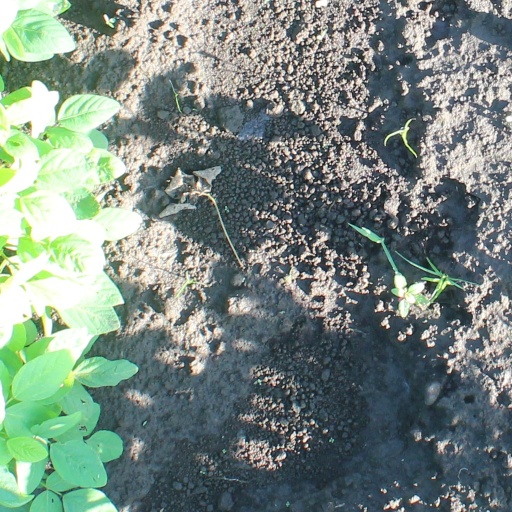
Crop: soybean